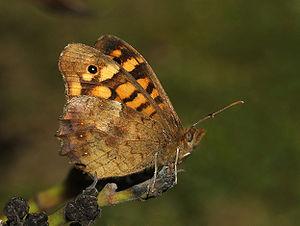
Un Tircis (Pararge aegeria, Nymphalidés).